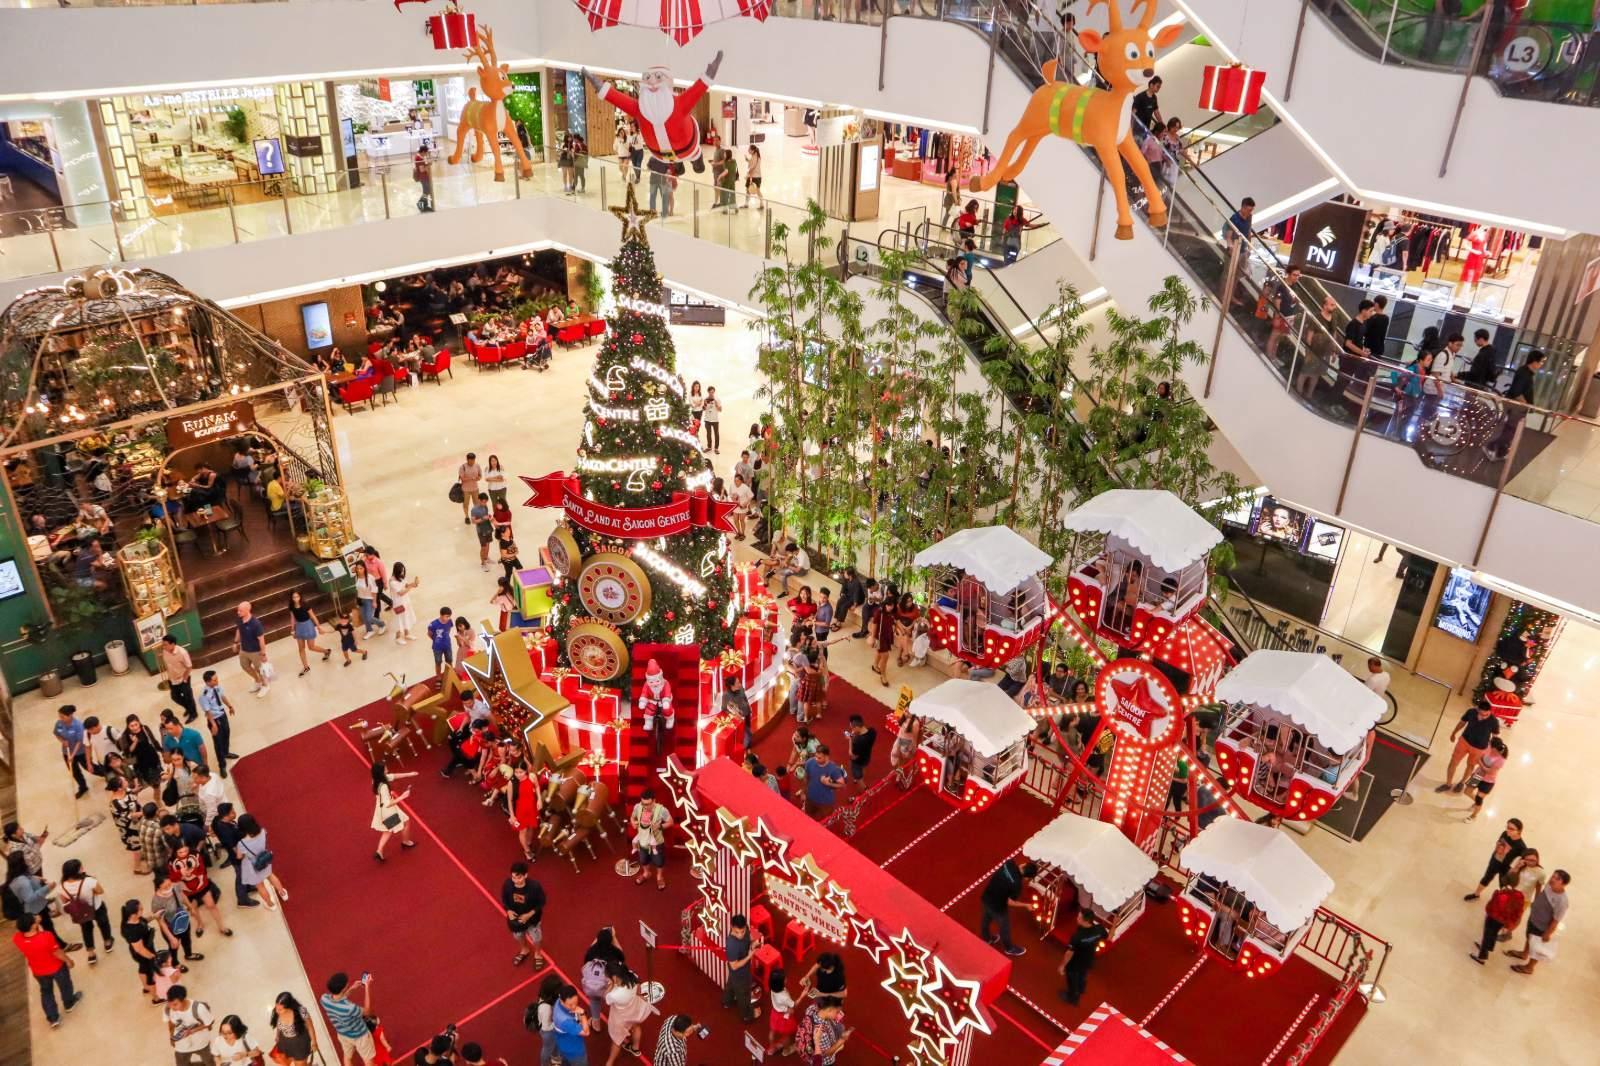
có một cây thông noel xuất hiện ở giữa sảnh của trung tâm thương mại